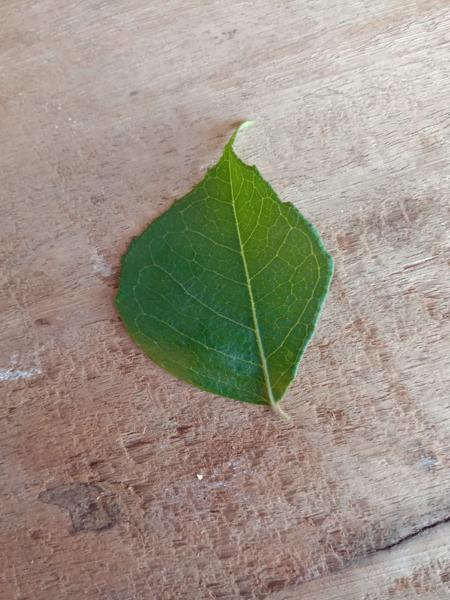
Plant: Curry